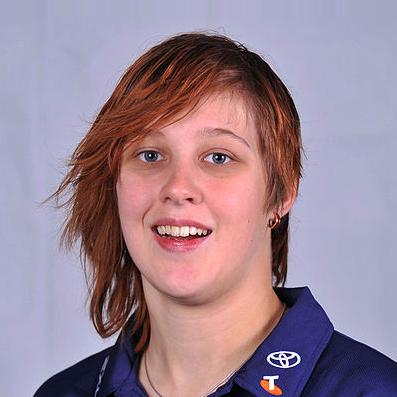
Age: 21